The Battle of Waterloo (film)

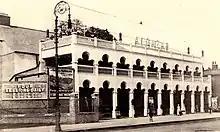
The Alcazar, Edmonton, with a poster for "The Battle of Waterloo"

Commercially, the film returned John Benjamin McDowell's investment many times over. British display rights alone were sold for , and international display rights earned the company even more. It was the feature shown at the opening of the "Alcazar" in Edmonton, London. Critically, the film received mixed reviews. "Bioscope", a British film journal, praised British and Colonial's effort to preserve a portion of British history with a British production. It tempered this praise by noting that the film recreated scenes from the battle "from the point of view of an ordinary soldier in the thick of the battle," but there was almost no dramatic or human interest.